Dorchester on Thames

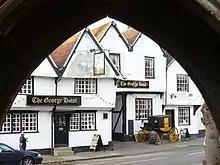
"The George" hotel

Bishop's Court Farm offers alpaca walking, a café, a livery yard, and mooring on the Thames, as well as lambing events in the spring. The farm also holds regular jazz events, contributing to the village's cultural life.